Ini-Abasi Umotong

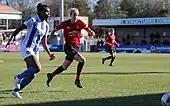
Umotong (left) playing for Brighton & Hove Albion against Manchester United in February 2019

In February 2016, Umotong left Portsmouth for FA WSL 2 club Oxford United. Oxford manager Les Taylor was pleased with the signing: "Ini is a striker who possesses both power and pace." She had scored 25 goals for Portsmouth during the first part of 2015–16. With Oxford Umotong continued to score regularly, finishing FA WSL 2 top-goalscorer with 13 goals in 19 appearances, before adding four goals in seven appearances in the FA WSL Spring Series.